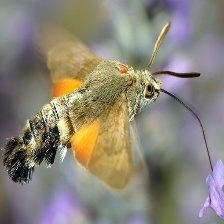
Species: HUMMING BIRD HAWK MOTH